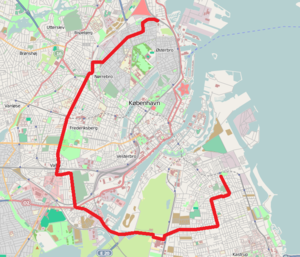
Linje 100S / Fakta
Linje 100S ved nedlæggelsen i 2003.
Linje 100S var en buslinje i København mellem Svanemøllen st. og Lergravsparken st. Linjen var en del af Hovedstadsområdets Trafikselskabs S-busnet og var udliciteret til Combus, fra 2001 indgået i Connex, der drev linjen fra sit garageanlæg ved Vasbygade. Linjen kørte i en halvcirkel, der begyndte på Østerbro og fortsatte på tværs af Nørrebro, Frederiksberg og Valby, før den fortsatte over Sjællandsbroen til Sundbyerne på Amager.